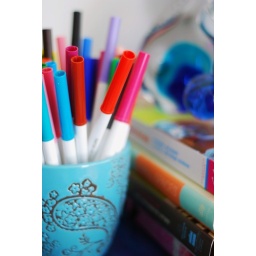
Markers in a pot on desk in home office